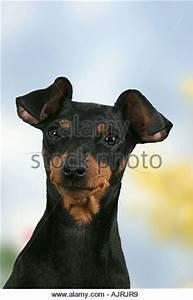
dog